7th State Duma

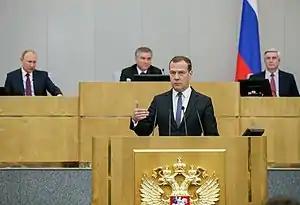
Medvedev at his confirmation hearing on May 8, 2018

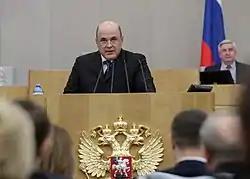
Mishustin at his confirmation hearing on January 16, 2020

By-elections were held for seats that became vacant from September 2016 to June 2020. Seats that became vacant after 19 June 2020, for which no by-elections will be held, since by law by-elections are not held if MPs are elected for a term of less than a year before the next election.